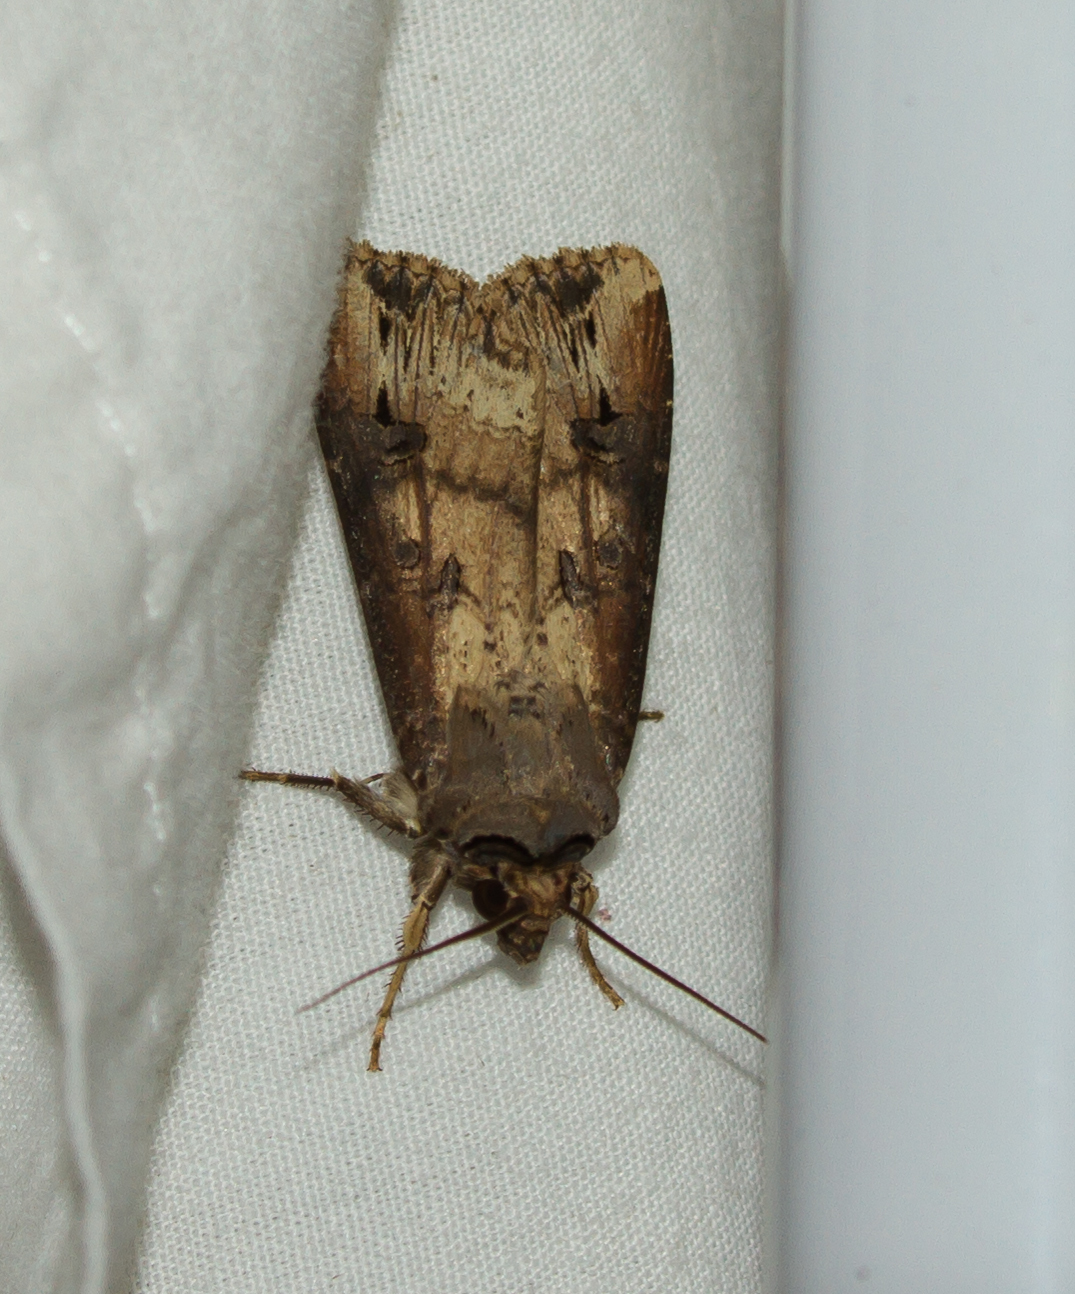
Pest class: cutworms